Divine Child High School

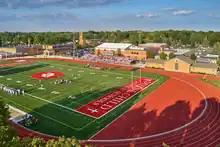
Football field

The Divine Child Falcons are members of the Catholic High School League, and has the largest athletic program in the league with over fifty teams. Divine Child is ranked among the top five percent of high schools in the United States for athletics. The school colors are red and grey. The following MHSAA sanctioned sports are offered: